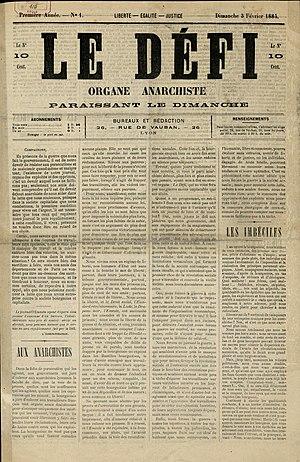
Le Défi, organe anarchiste
Le Droit social, « organe socialiste révolutionnaire », est un journal anarchiste lyonnais créé en 1882 qui parut pendant cinq mois et compta 24 numéros sous ce titre. Soumis à une forte surveillance policière, il changea ensuite à dix reprises de nom et de gérant à la suite de nombreuses condamnations et amendes, tout en conservant les mêmes abonnés. Il parut successivement sous les titres suivants : L'Étendard révolutionnaire, La Lutte, Le Drapeau Noir, L'Émeute, Le Défi, L'Hydre Anarchiste, L’Émeute, L'Alarme, Le Droit Anarchique. Sa parution prit fin le 8 juin 1884, date du dernier numéro du titre Le Droit anarchique. Toutes ces publications anarchistes lyonnaises portent l'épigraphe : Liberté - Égalité - Justice, paraissent le dimanche de manière hebdomadaire et se transmettent les listes des abonnements.